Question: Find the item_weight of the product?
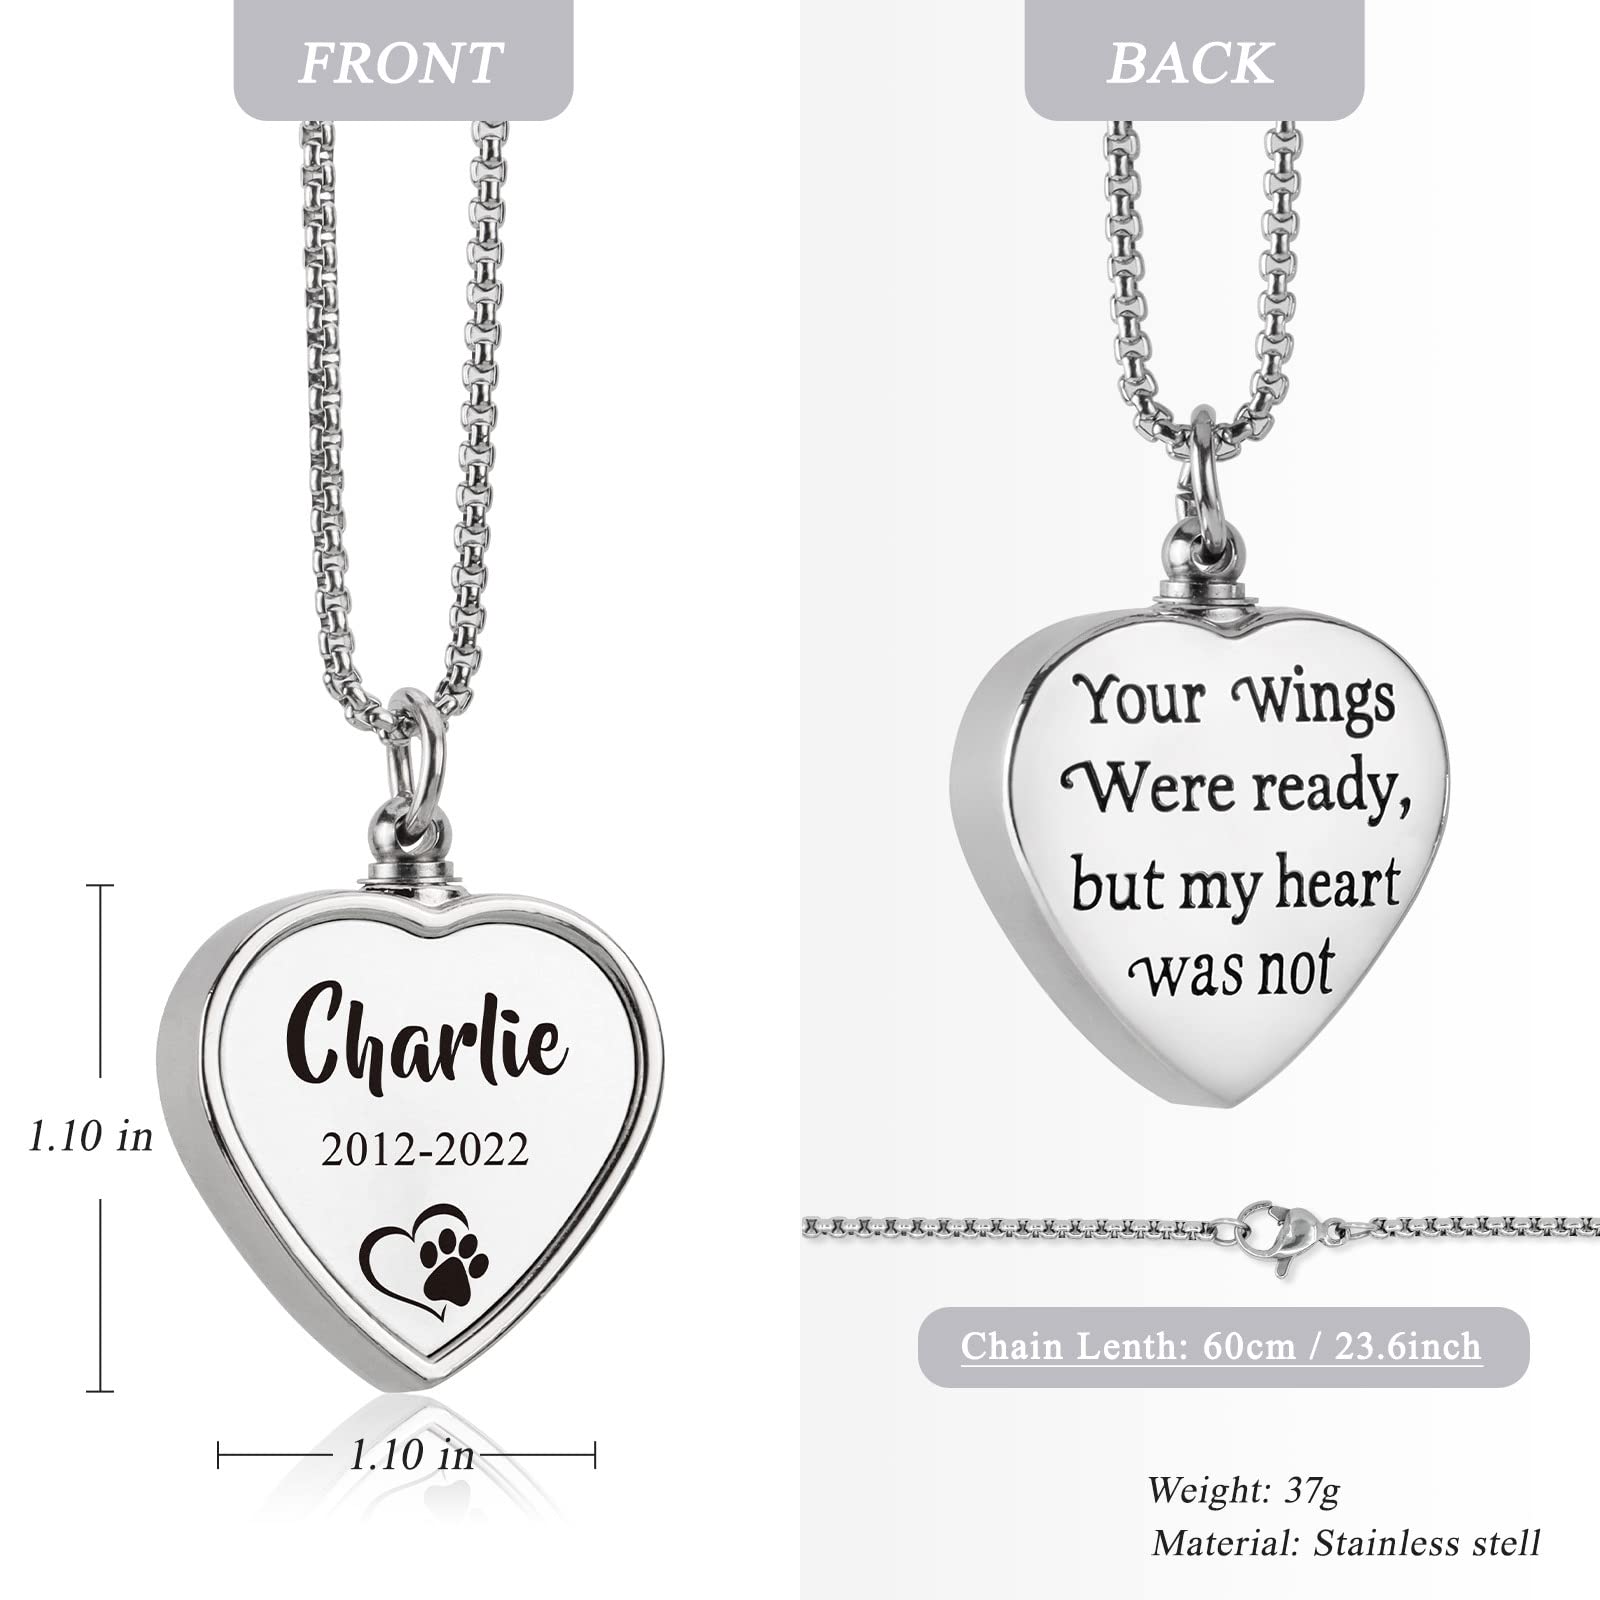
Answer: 37.0 gram